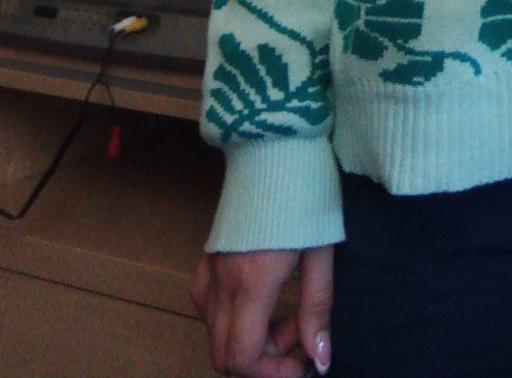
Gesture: no_gesture